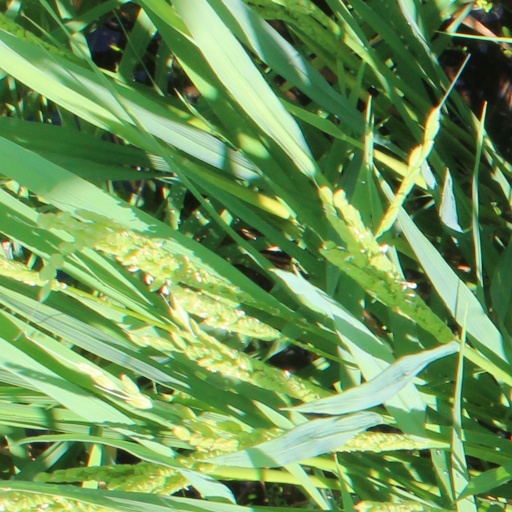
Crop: rice